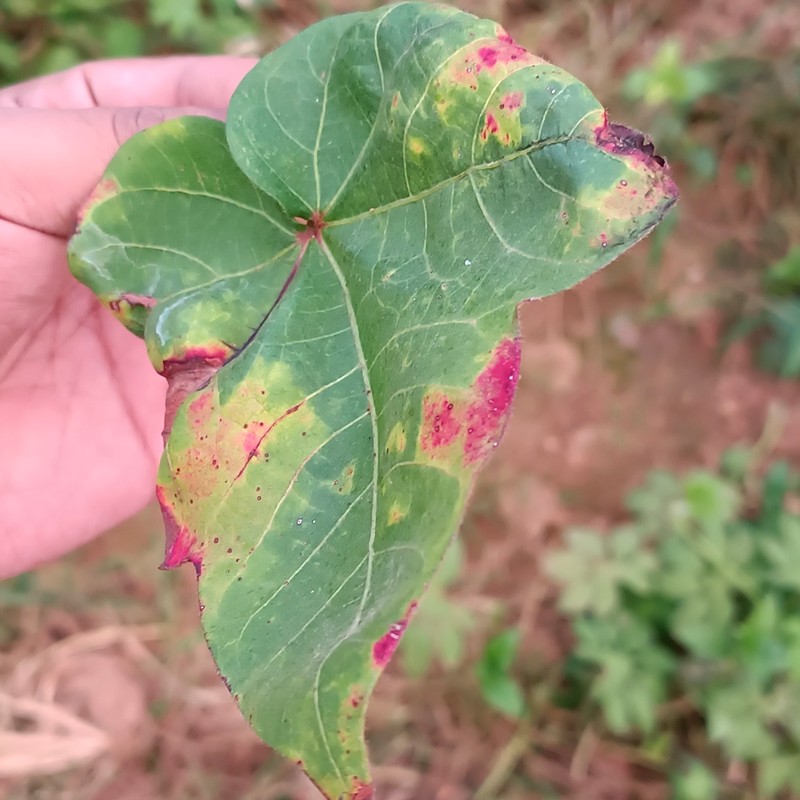
Label: Leaf Redding